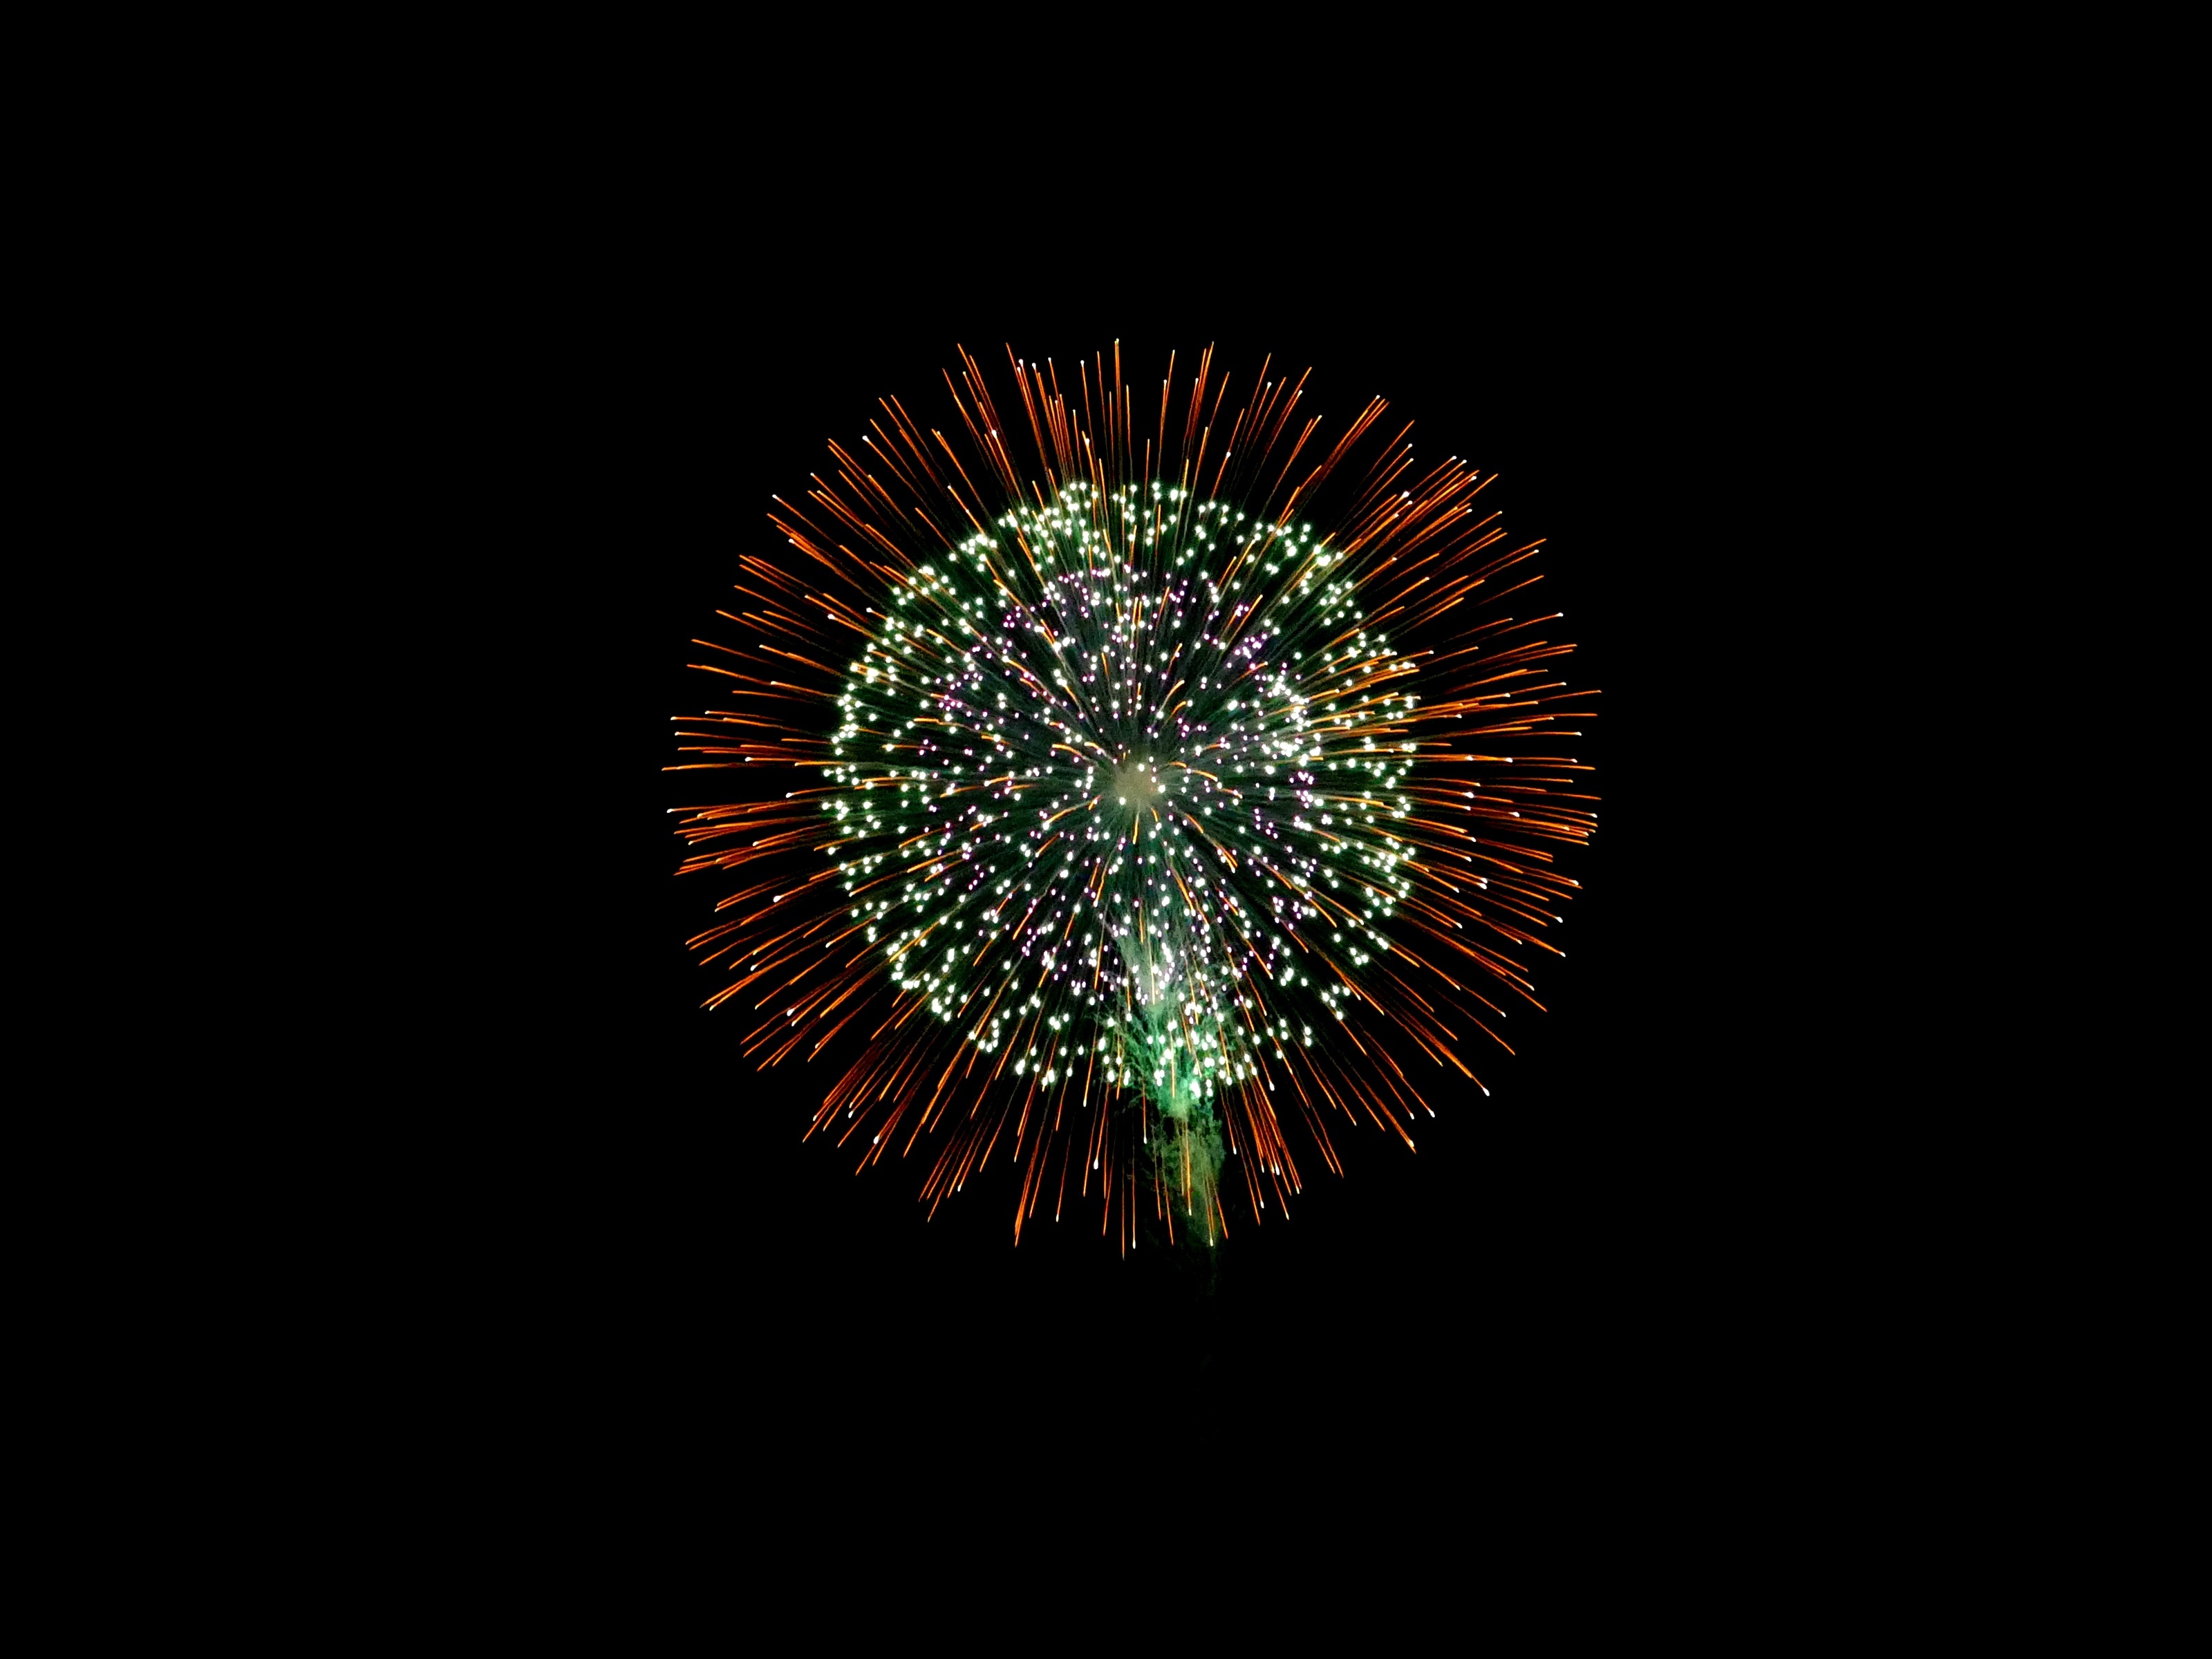
summer, recreation, rocket, circle, festival, fireworks, symmetry, event, outdoor recreation, fireworks display